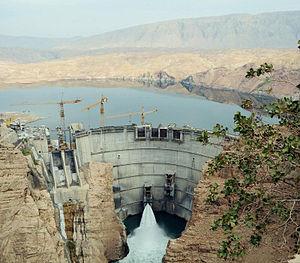
Le secteur de l'énergie en Iran est extrêmement important dans l'économie nationale et très important au niveau mondial.